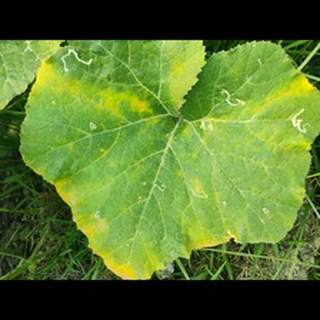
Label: pumpkin_powdery_mildew